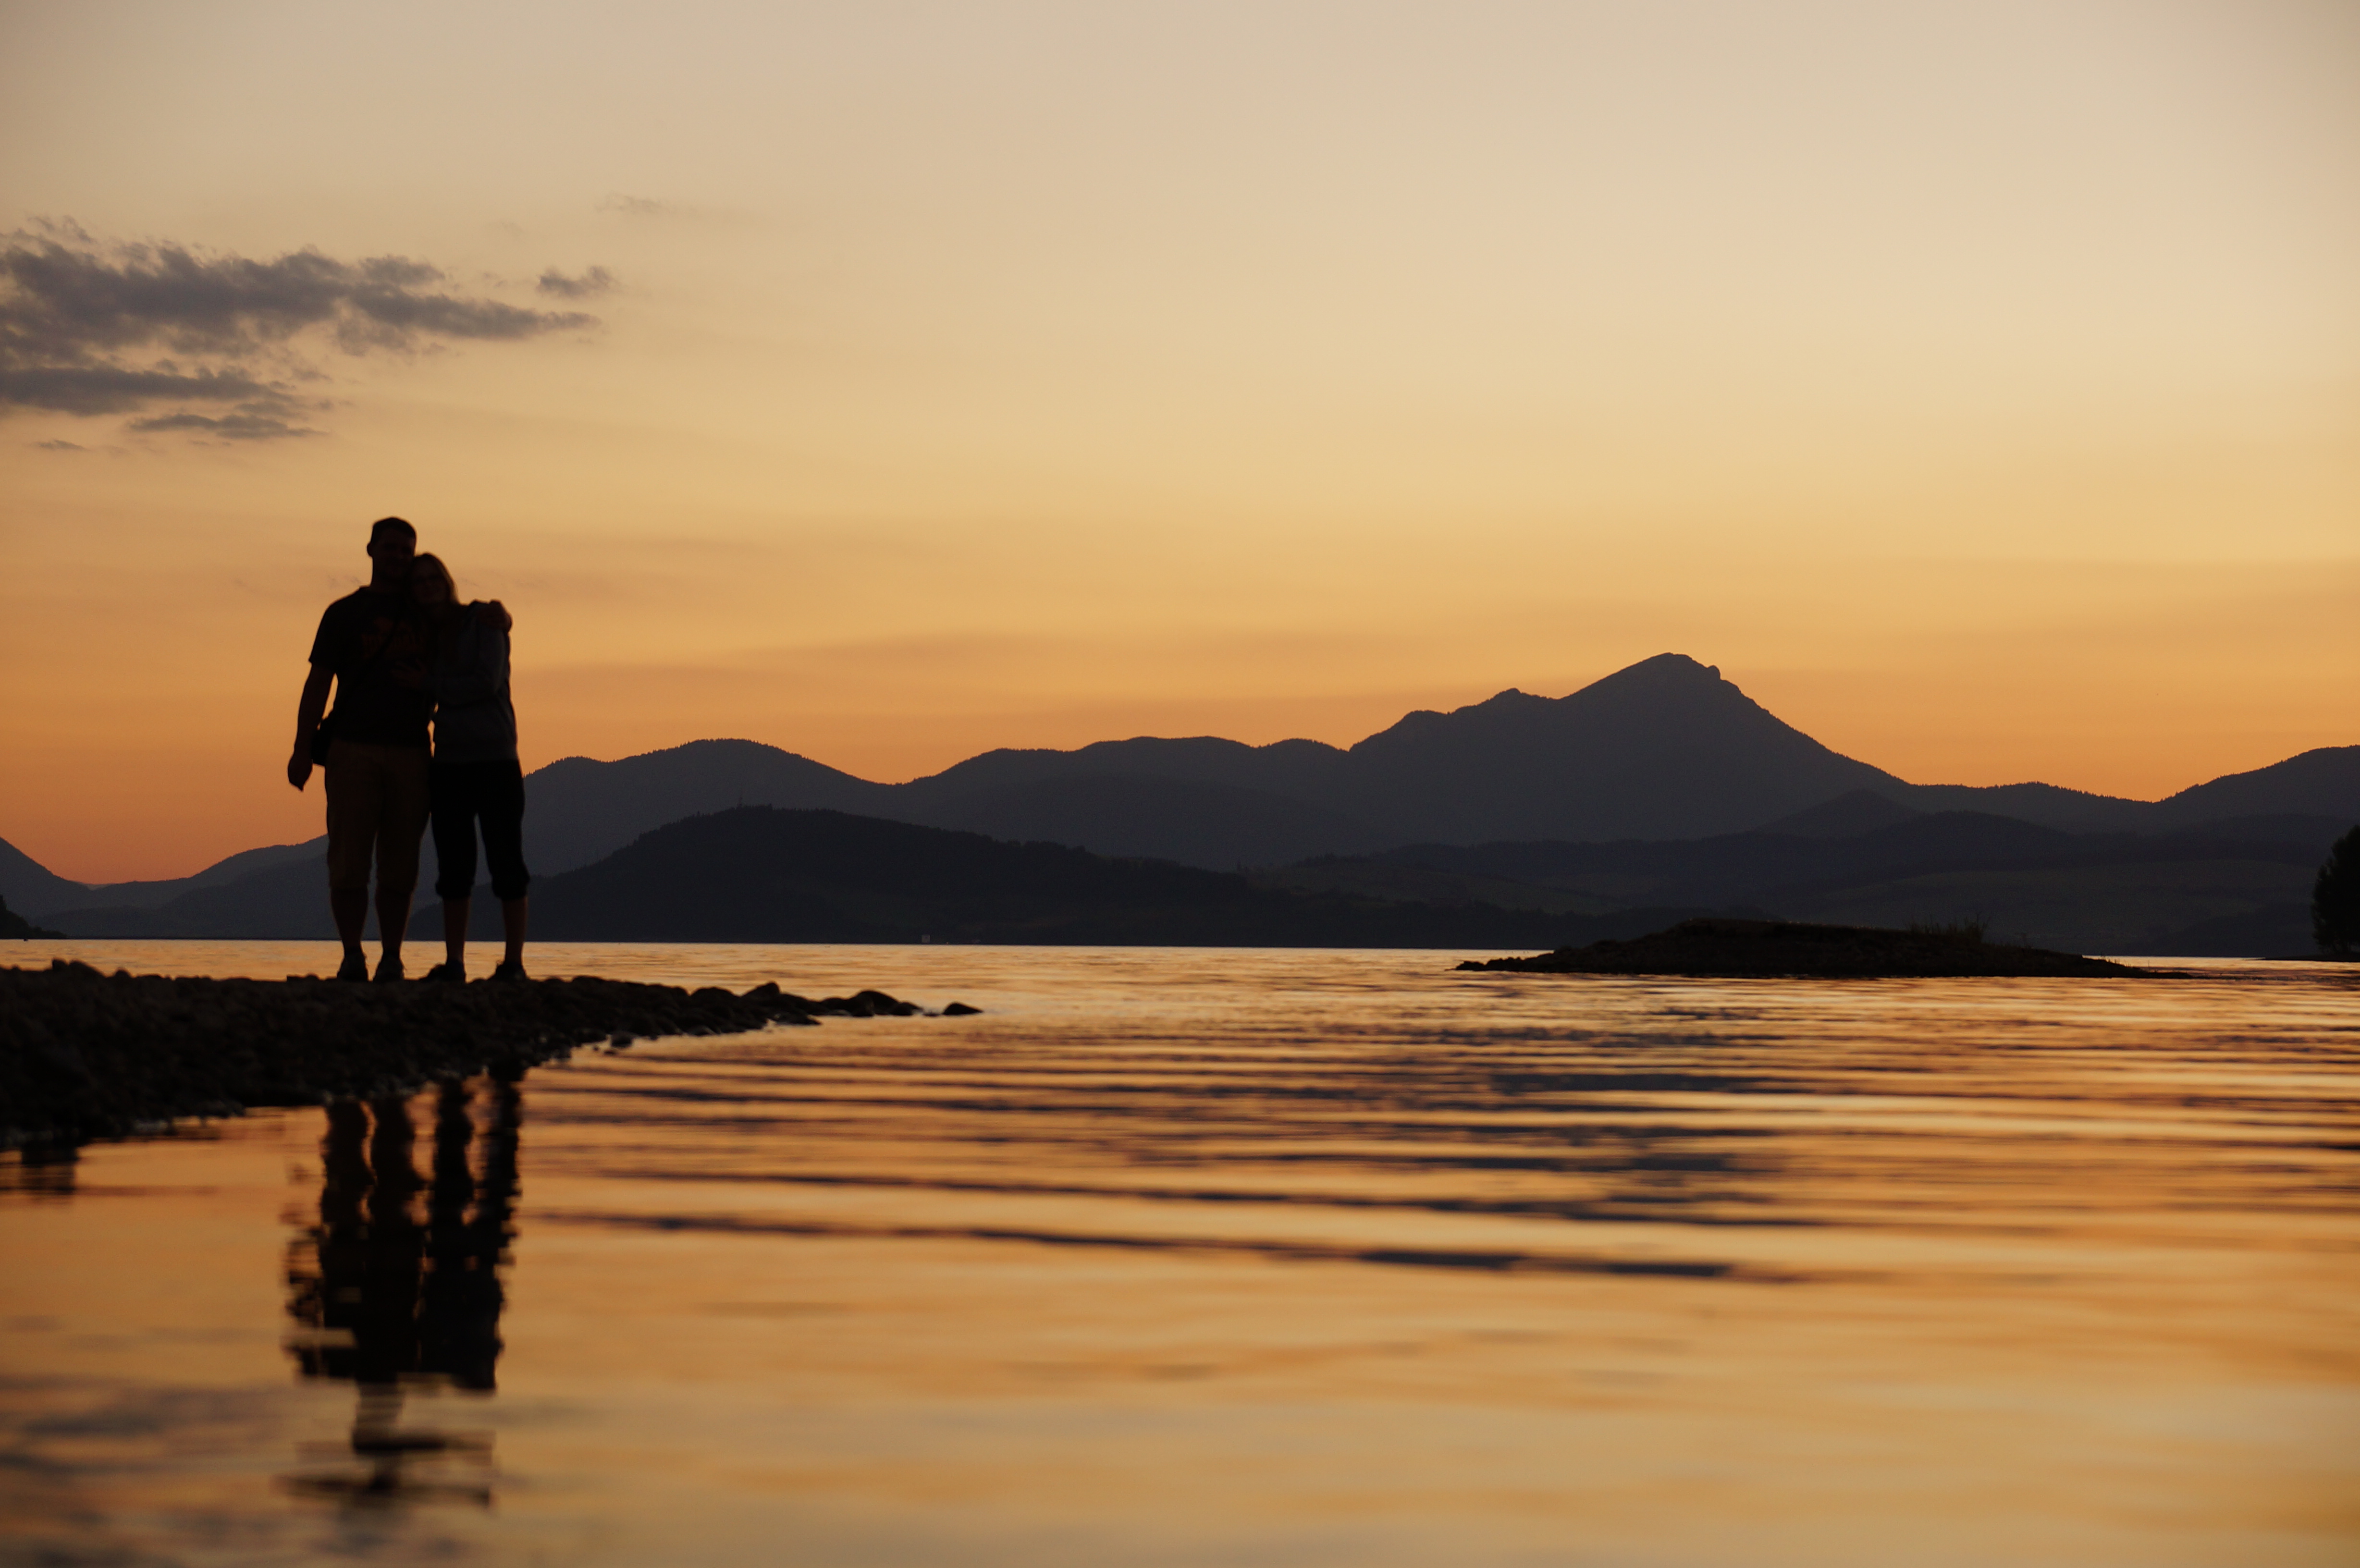
landscape, sea, coast, ocean, horizon, mountain, cloud, sun, sunrise, sunset, sunlight, morning, shore, lake, dawn, dusk, evening, reflection, bay, loch, atmospheric phenomenon